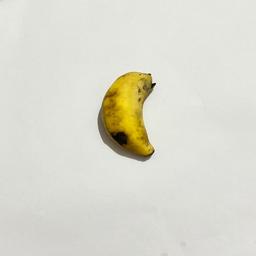
Banana variety: Sabri Kola